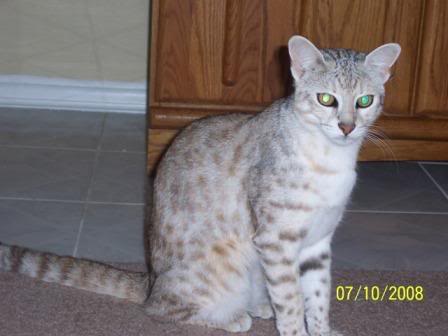
Animal: cat
Breed: egyptian_mau